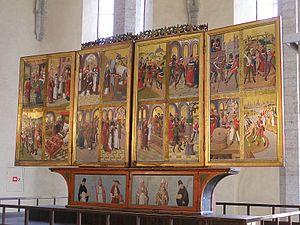
Hermen Rode est un peintre allemand de la période gothique.